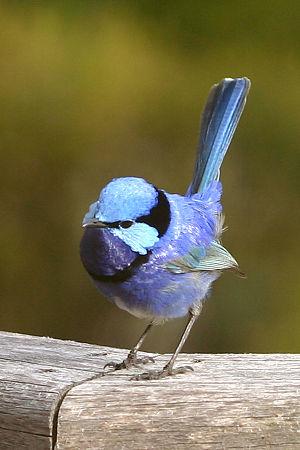
Denmark est une ville dont le secteur de gouvernement local est situé à 423 kilomètres au sud-sud-est de Perth, Australie-Occidentale et a une surface de 1 834 km². La population de la commune de Denmark est estimée à 5 161 habitants.